History of Czechoslovakia (1989–1992)

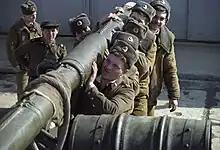
Withdrawal of Soviet troops from Czechoslovakia in accordance with the agreement of 1990 between the Governments of the USSR and Czech Socialist Republic

The first free elections in Czechoslovakia since 1946 took place in June 1990 without incident and with more than 95% of the population voting. As anticipated, Civic Forum and Public Against Violence won landslide victories in their respective republics and gained a comfortable majority in the federal parliament. The parliament undertook substantial steps toward securing the democratic evolution of Czechoslovakia. It successfully moved toward fair local elections in November 1990, ensuring fundamental change at the county and town level.